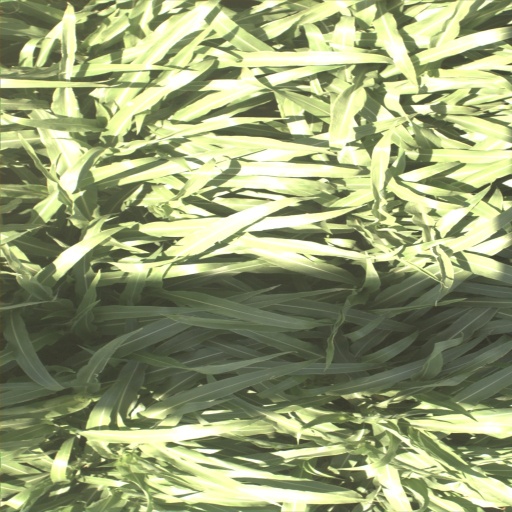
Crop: sorghum